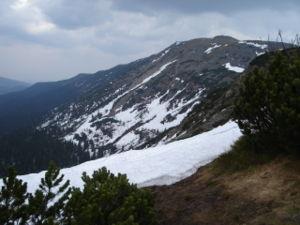
La Babia Góra est une montagne située entre la Pologne et la Slovaquie.